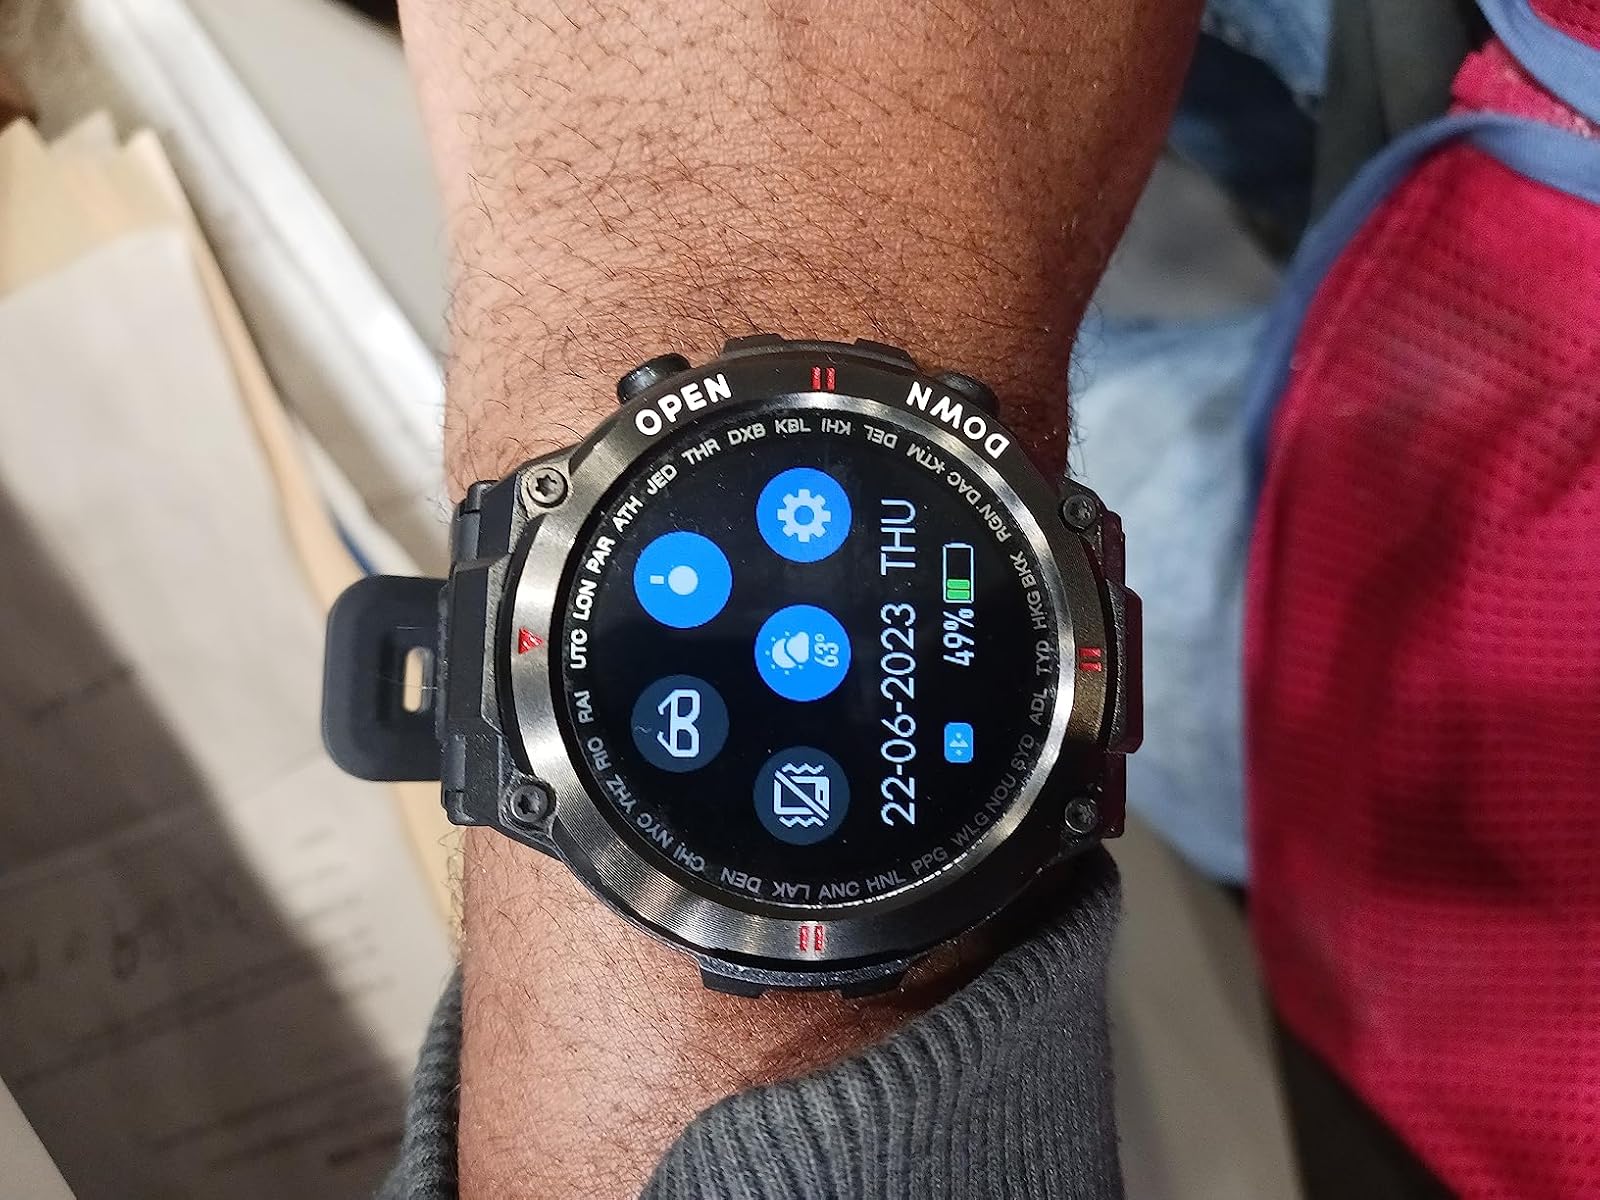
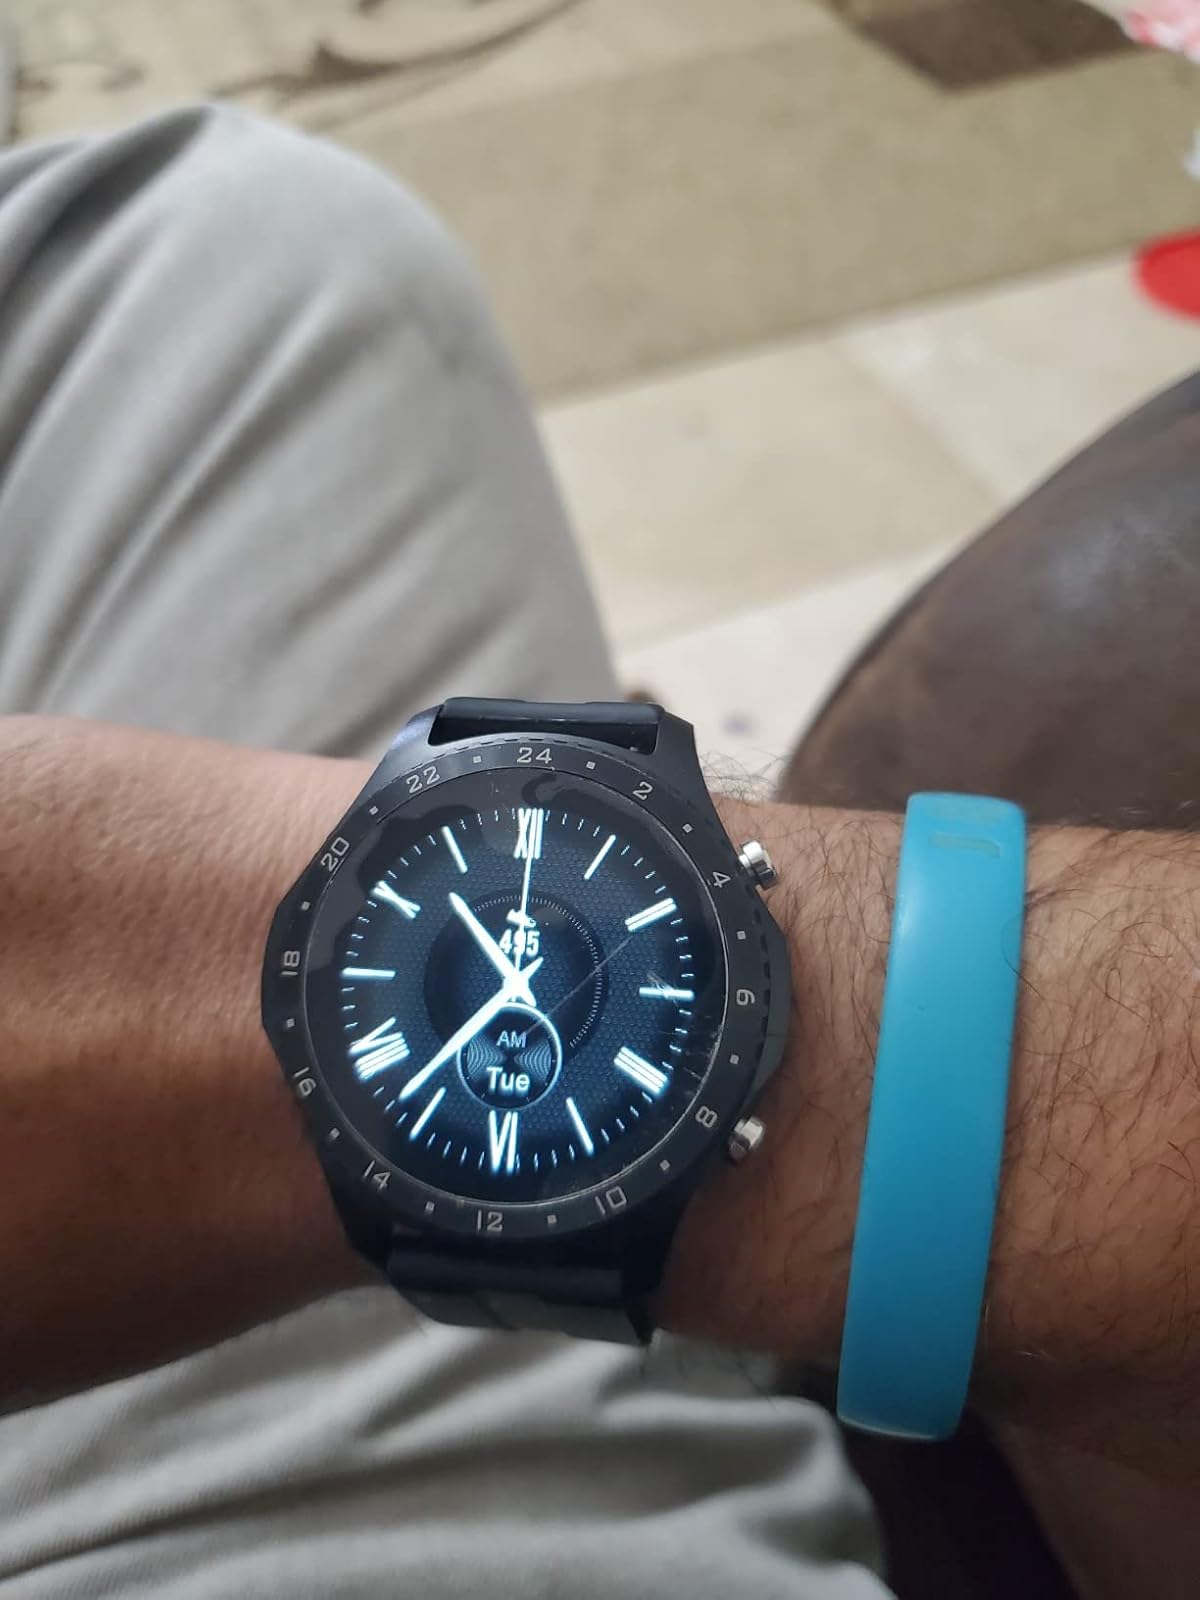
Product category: smartwatch
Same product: no